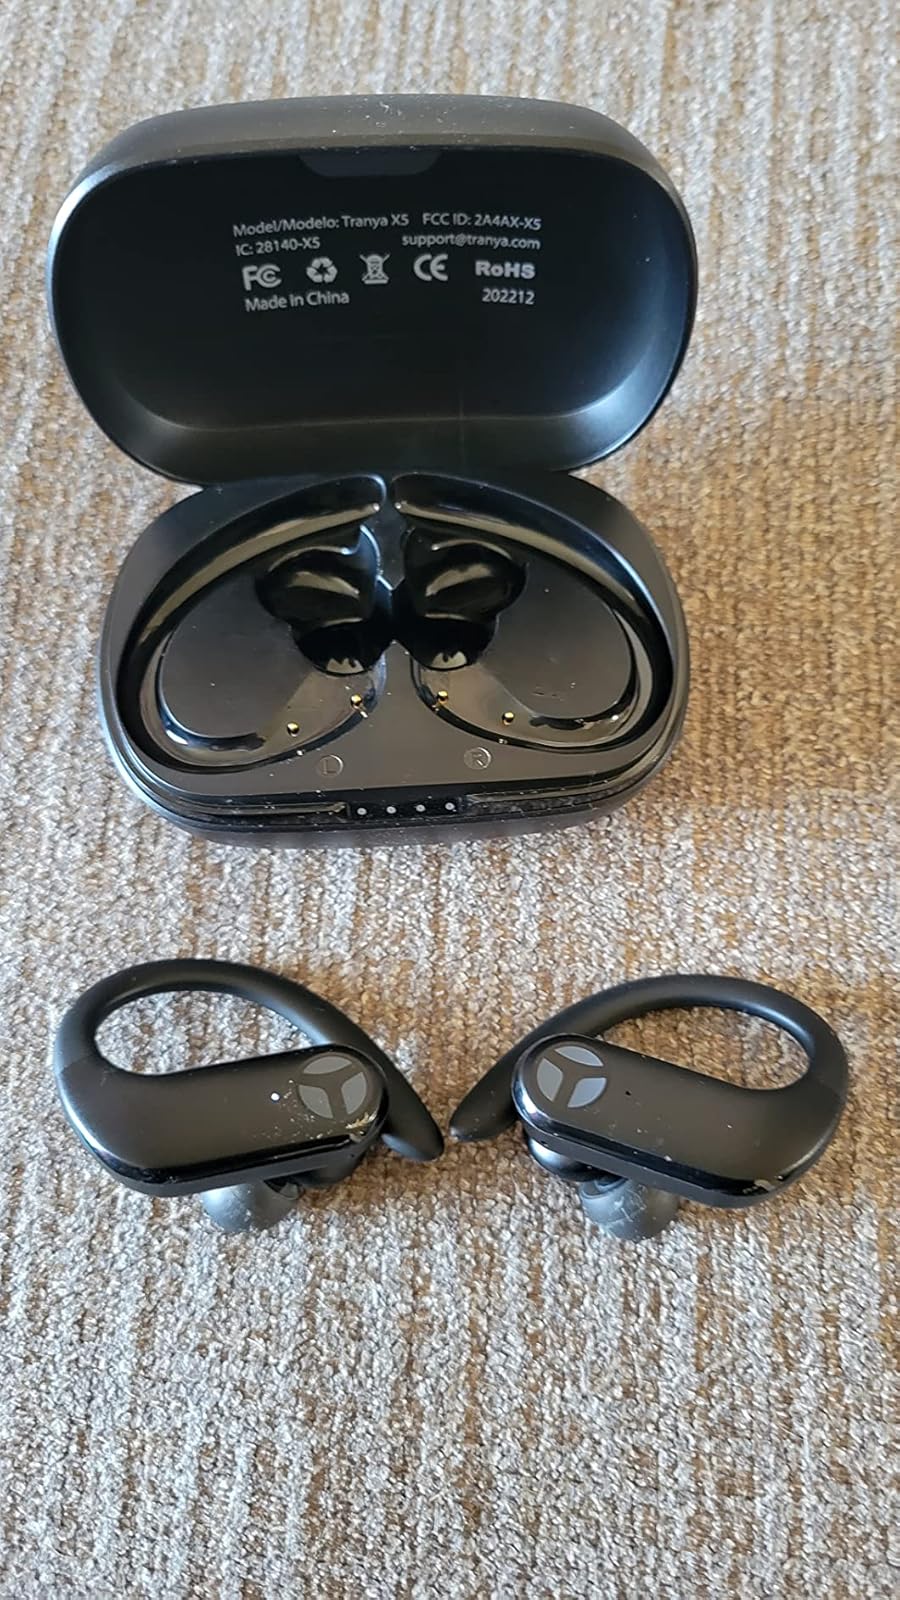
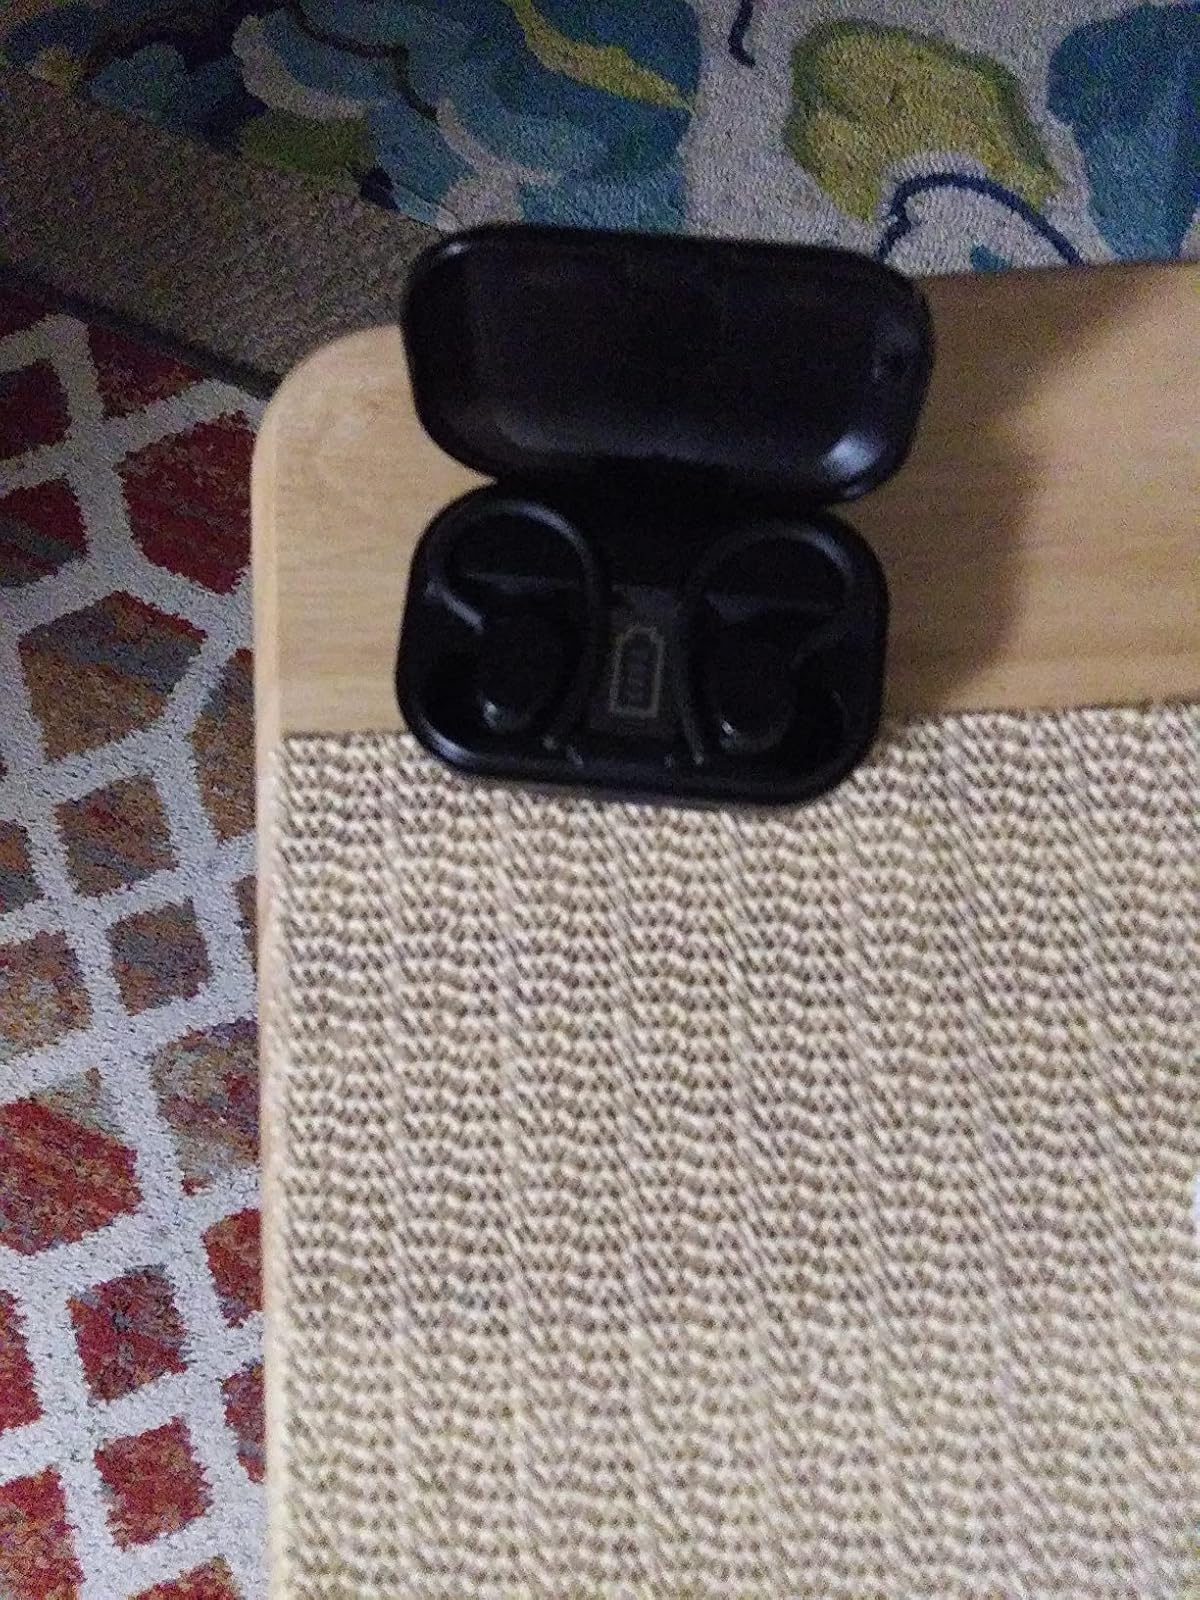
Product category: earbuds
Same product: no